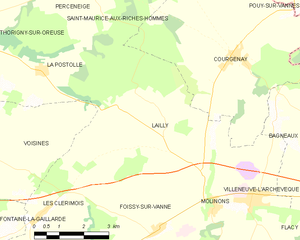
Carte des communes françaises Lailly